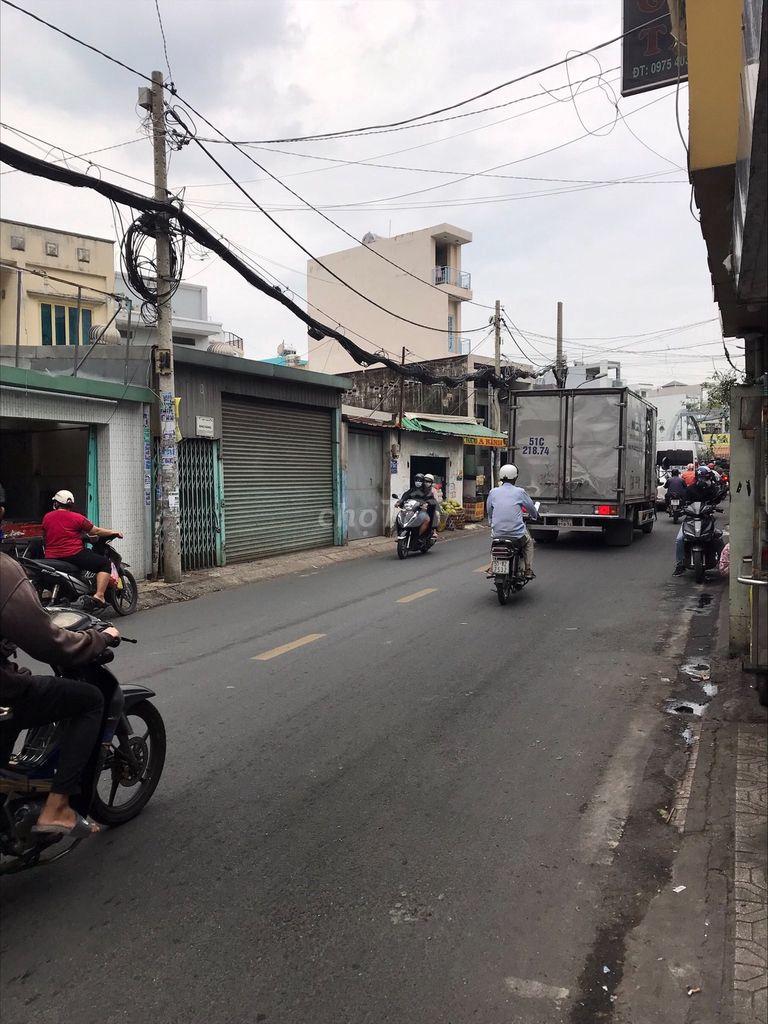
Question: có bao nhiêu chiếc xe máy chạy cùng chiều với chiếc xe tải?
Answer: có hai chiếc xe máy chạy cùng chiều với chiếc xe tải